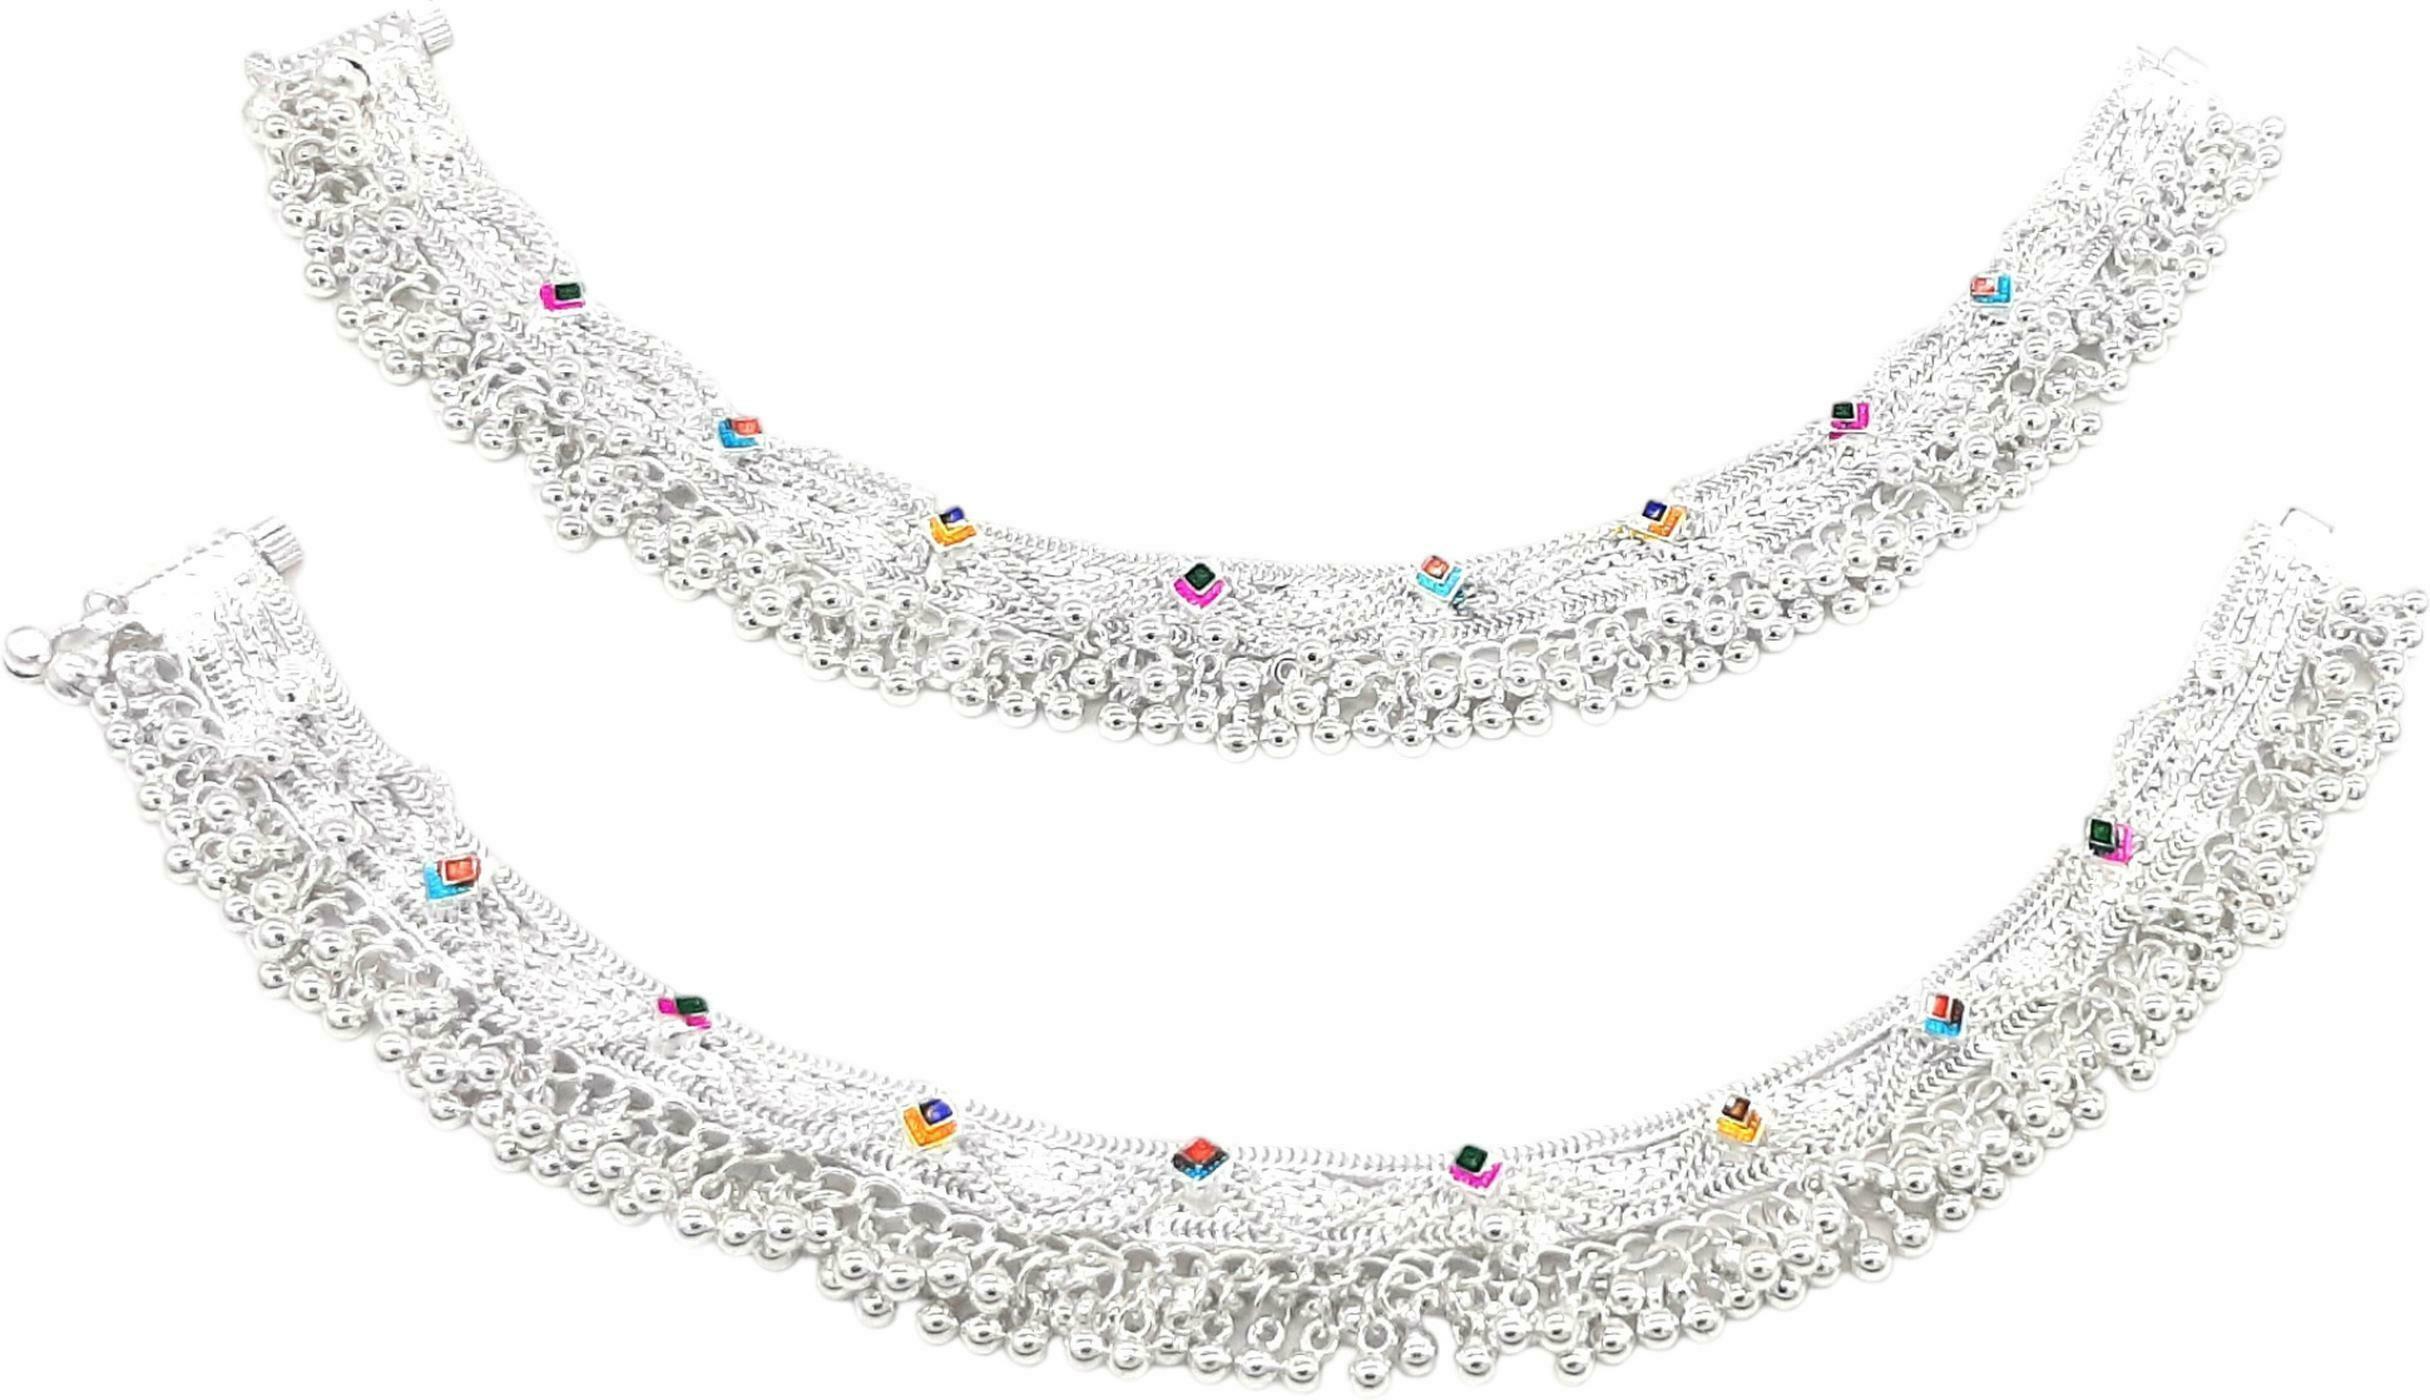
BR Ornaments Shimmering Chunky Women Anklets & Toe Rings Alloy Anklet (Pack of 2)
Type: Anklet
Brand: BR Ornaments
Price: Rs. 369
 This silver anklet looks good with all indian outfitsor traditional outfits suitable girls and women of all ages. grab this pair of anklets, you will feel stylish ankle and shining silver anklet will make beautiful, you must buy the sns traders anklets you will never go wrong with the latest design, fancy anklets in silver jewellery.